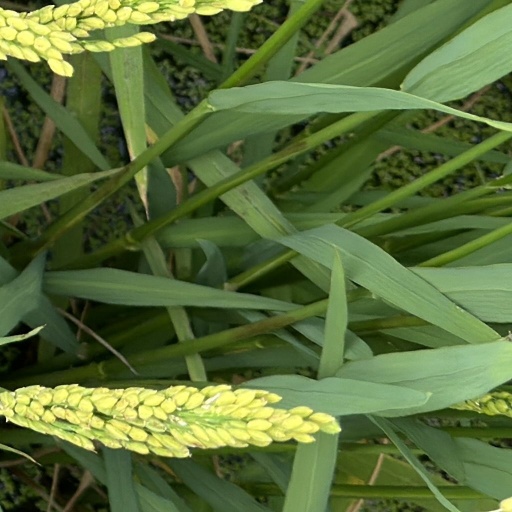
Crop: rice